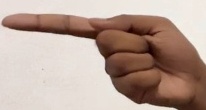
ASL sign: G